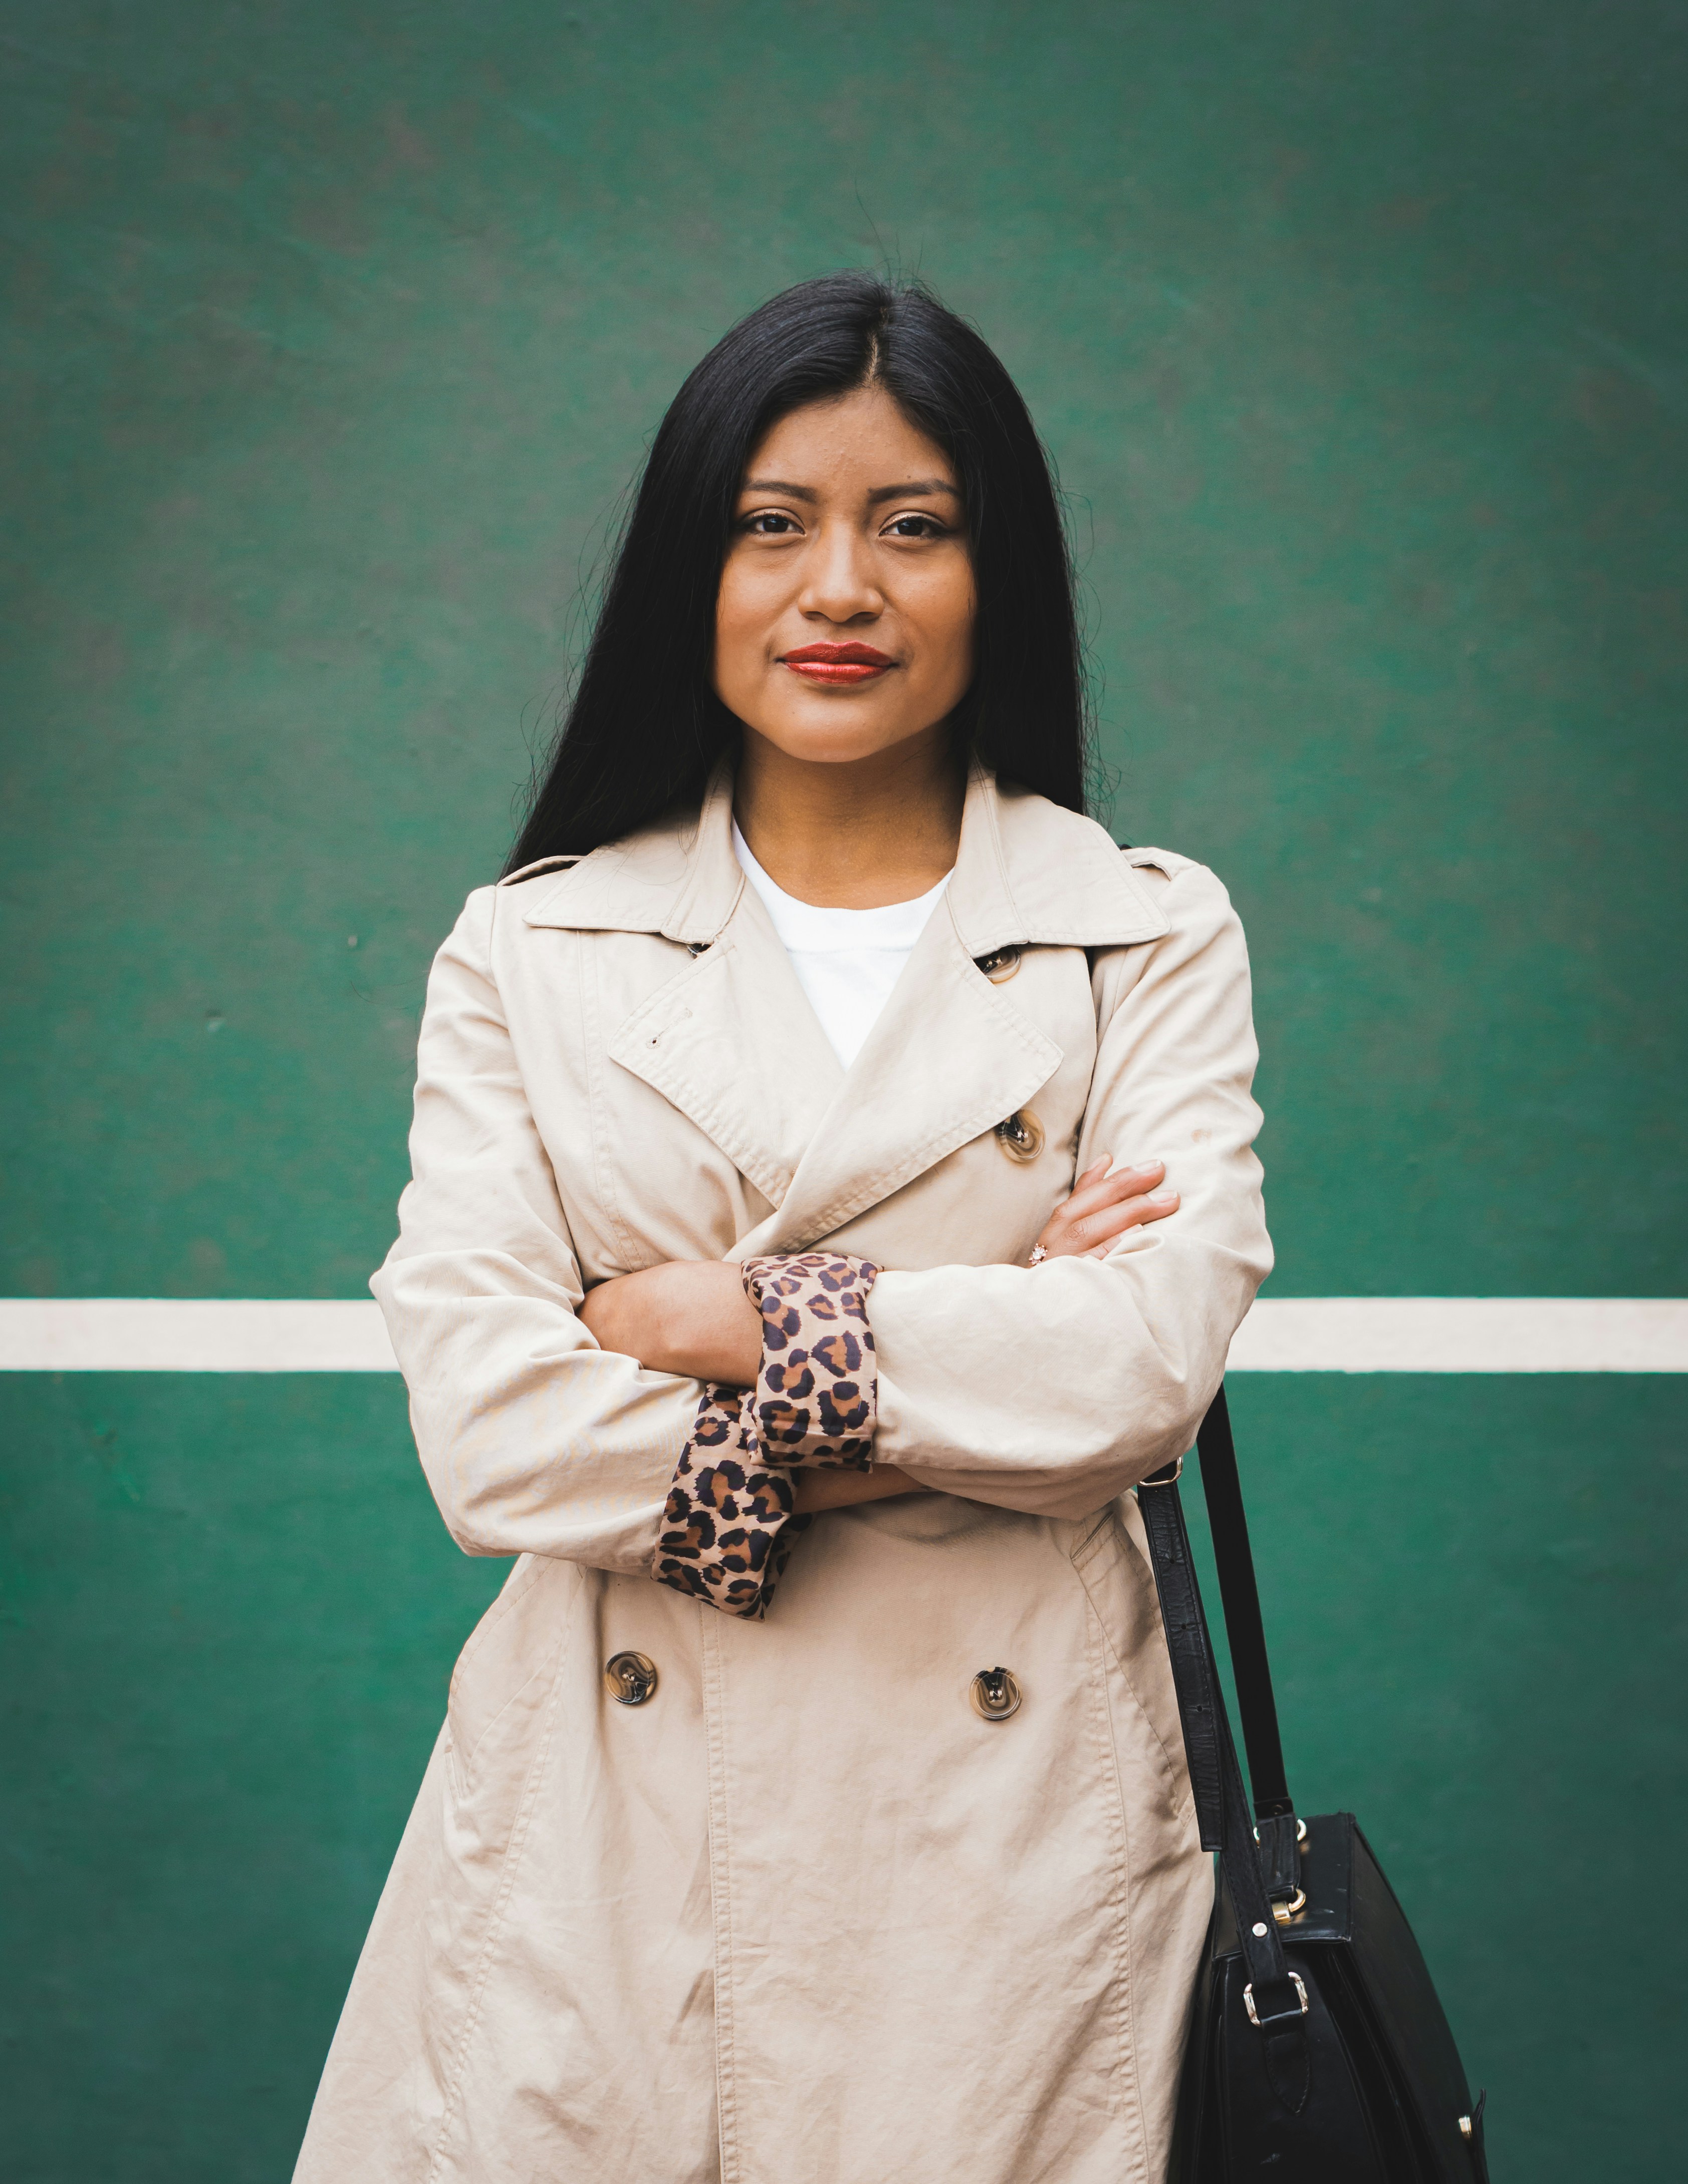
Gender: women